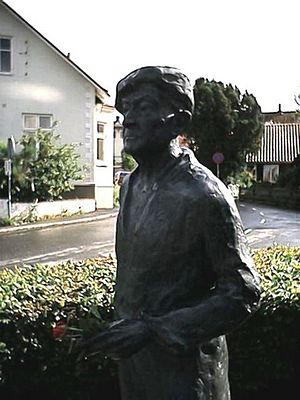
Fritiof Nilsson Piraten
Statue af Fritiof Nilsson Piraten i Kivik.
Fritiof Nilsson Piraten var en svensk advokat og skrøneforfatter, der på dansk nok bedst kendt for Bombi Bitt og jeg.